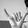
ASL letter: Y